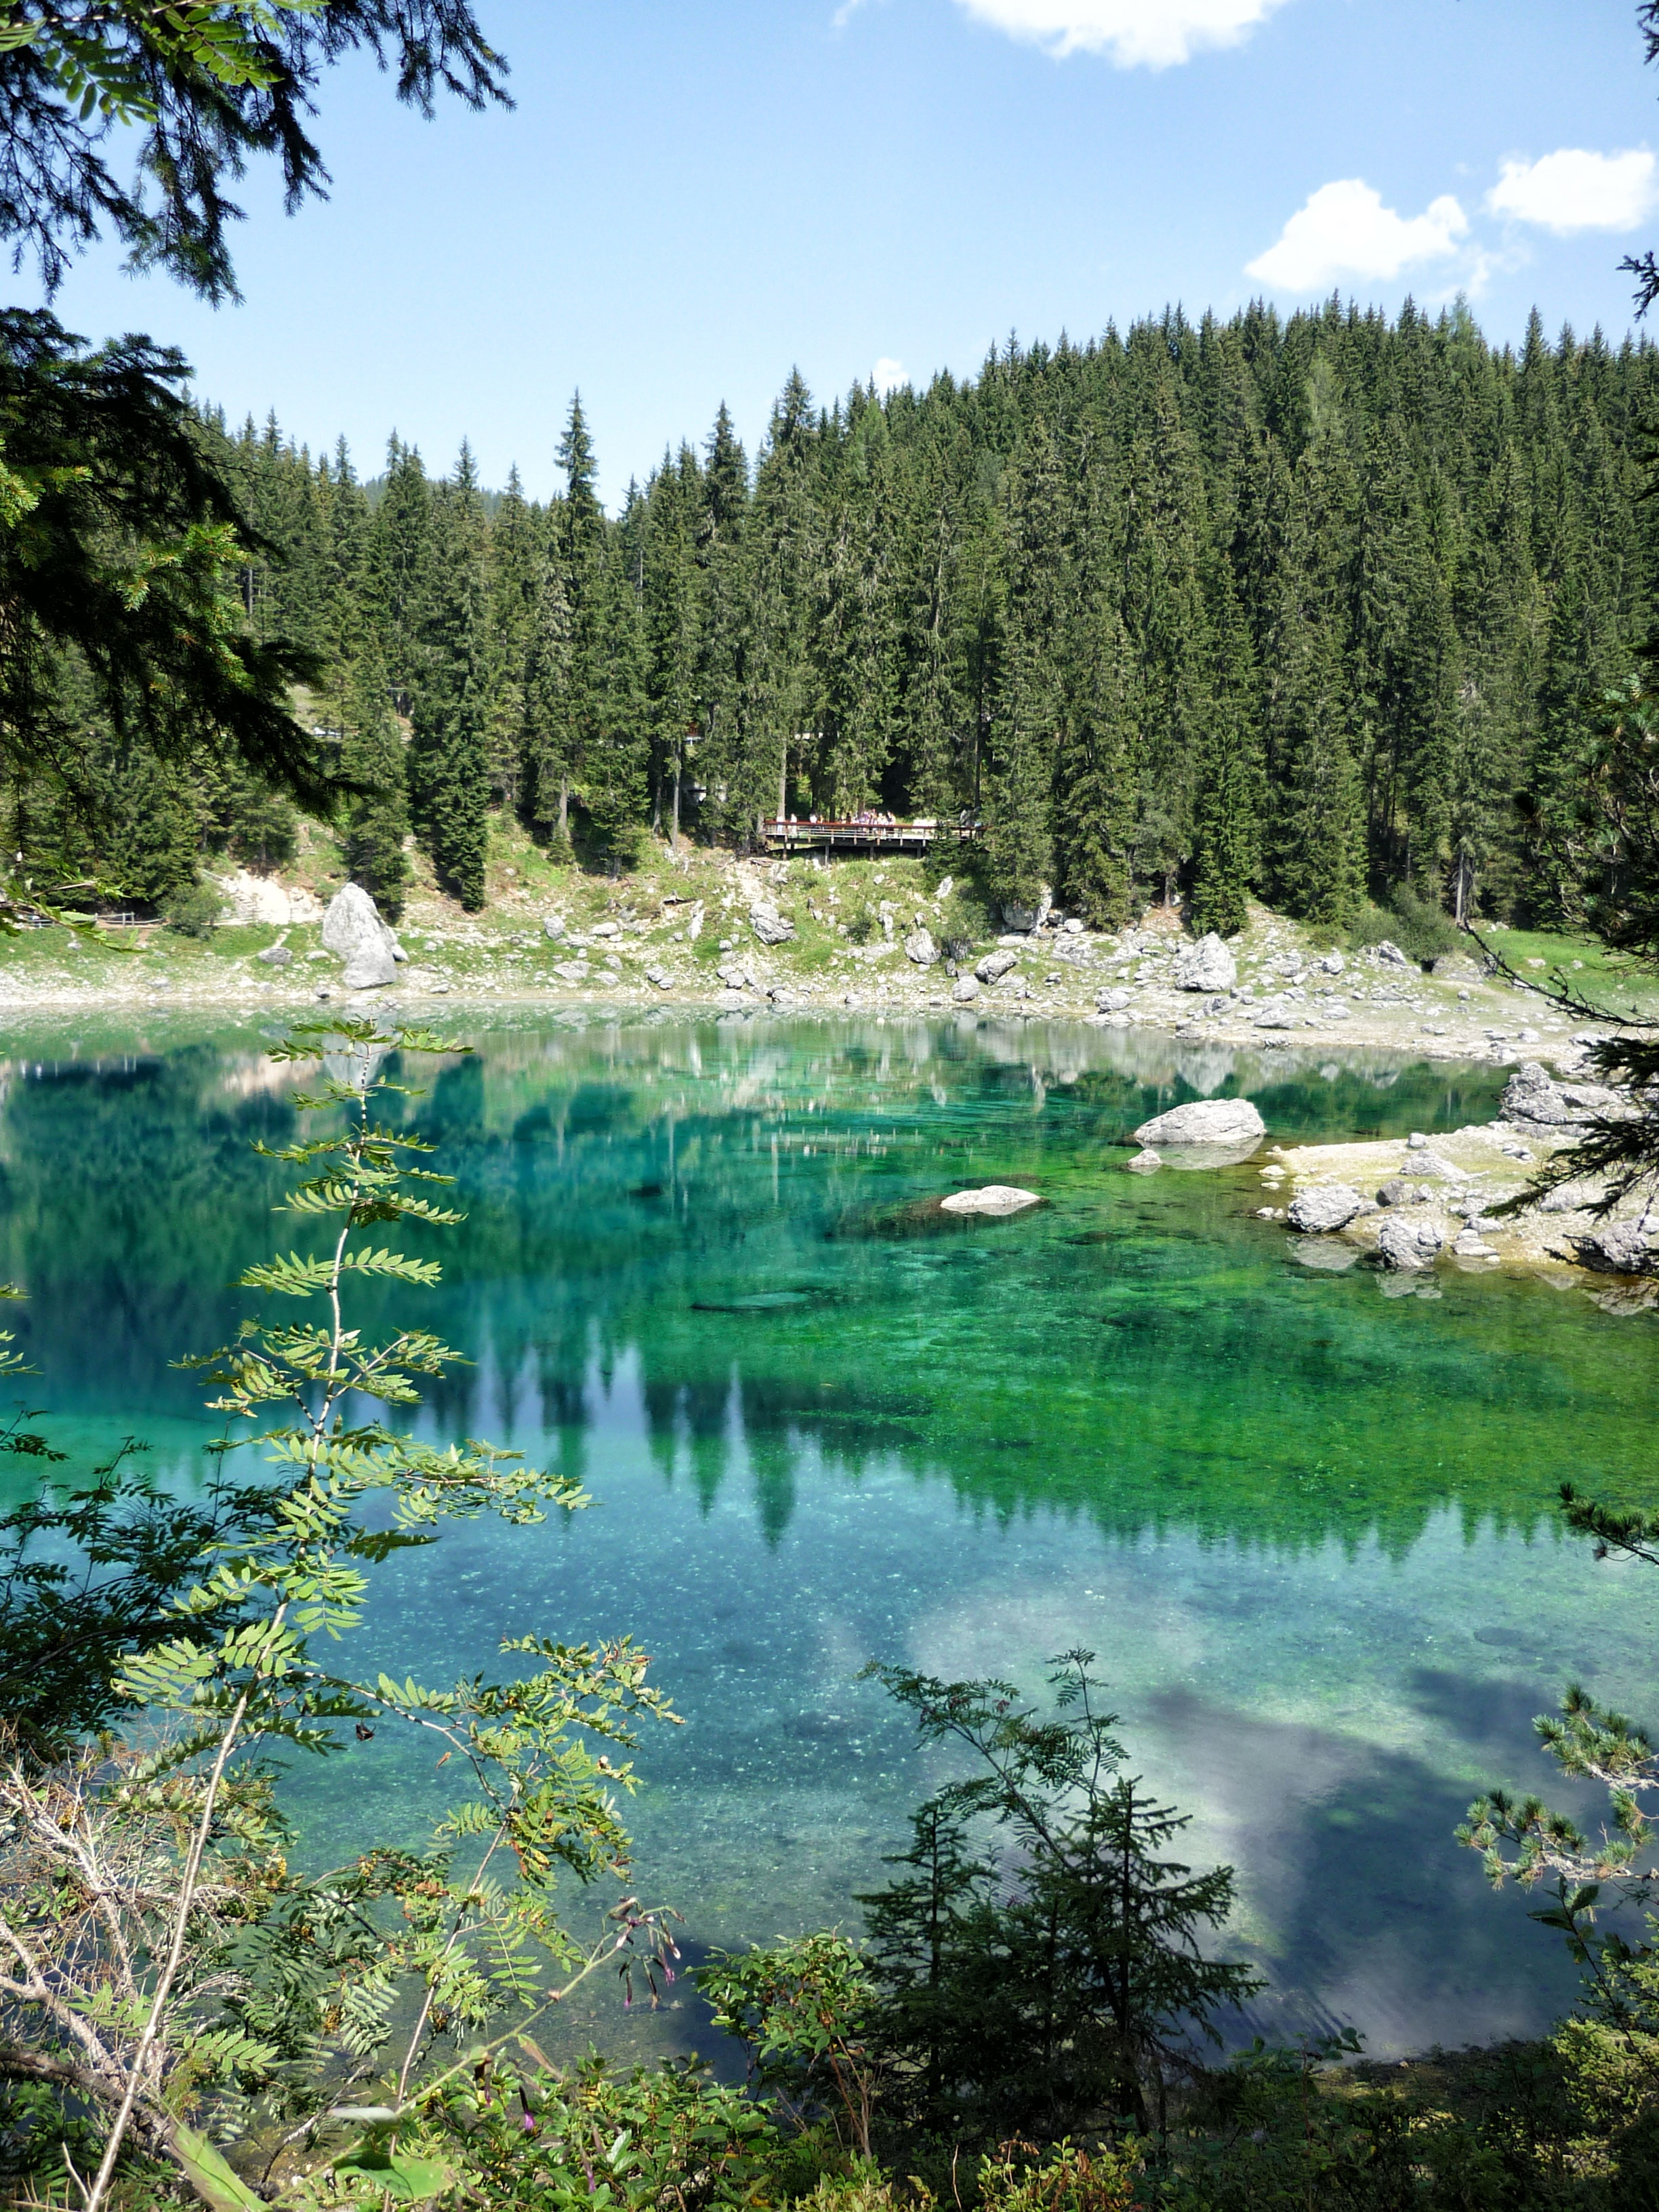
landscape, tree, forest, wilderness, mountain, meadow, lake, river, pond, stream, reflection, reservoir, national park, body of water, wetland, woodland, habitat, loch, ecosystem, dolomites, tarn, nature reserve, lake carezza, natural environment